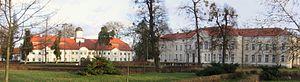
La famille de Dyhrn ou de Dyherrn est une famille de la noblesse immémoriale germanique originaire du margraviat de Misnie. Son nom a été mentionné la première fois par écrit en 1276 pour évoquer le seigneur Conrad de Diera. Elle est divisée en plusieurs branches, comme: